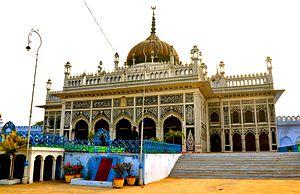
Chota Imambara, aussi connu sous le nom de Hussainabad Imambara est un monument situé à Lucknow, Uttar Pradesh, Inde. Construit comme hosseiniyeh ou comme salle de rassemblement pour les chiites par Muhammad Ali Shah, troisième Nawab d'Awadh, en 1838, il servira finalement de mausolée pour lui et sa mère.